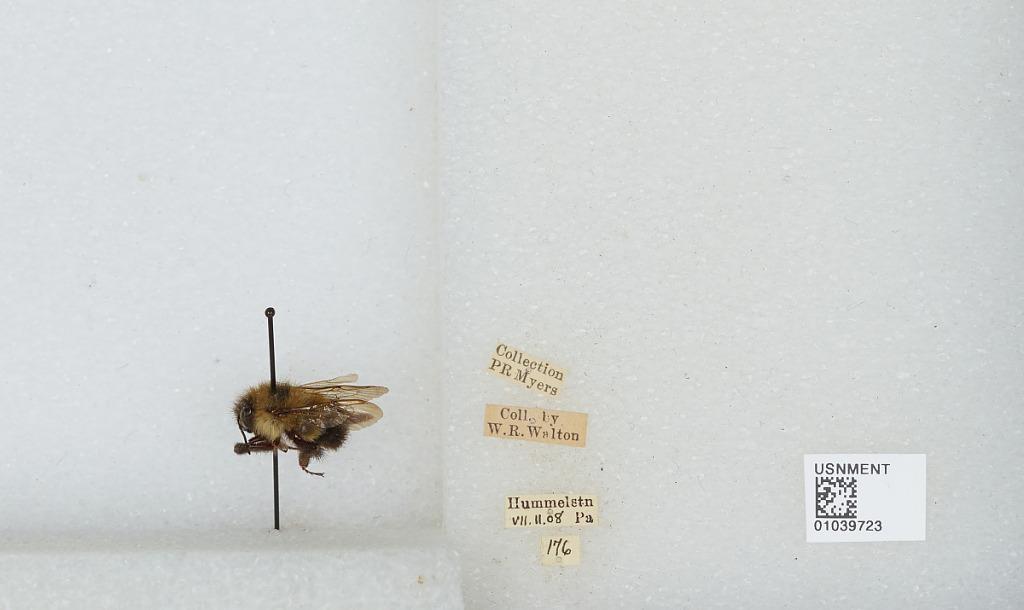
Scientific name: Bombus (Pyrobombus) vagans vagans Smith
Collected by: W. Walton
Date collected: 1908-7-11
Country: United States
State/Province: Pennsylvania
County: Dauphin
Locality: Hummelstown
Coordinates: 40.2654, -76.7083